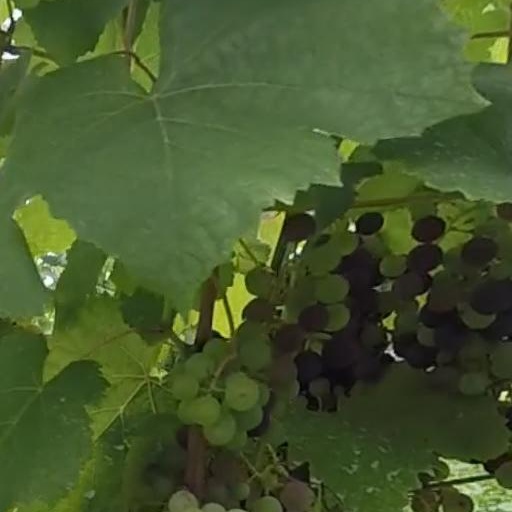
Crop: grape